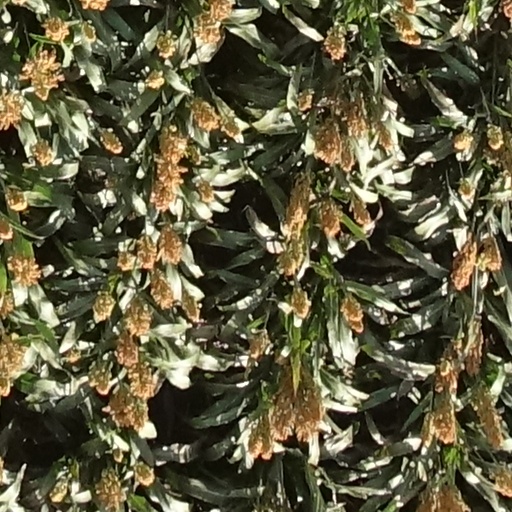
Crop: sorghum